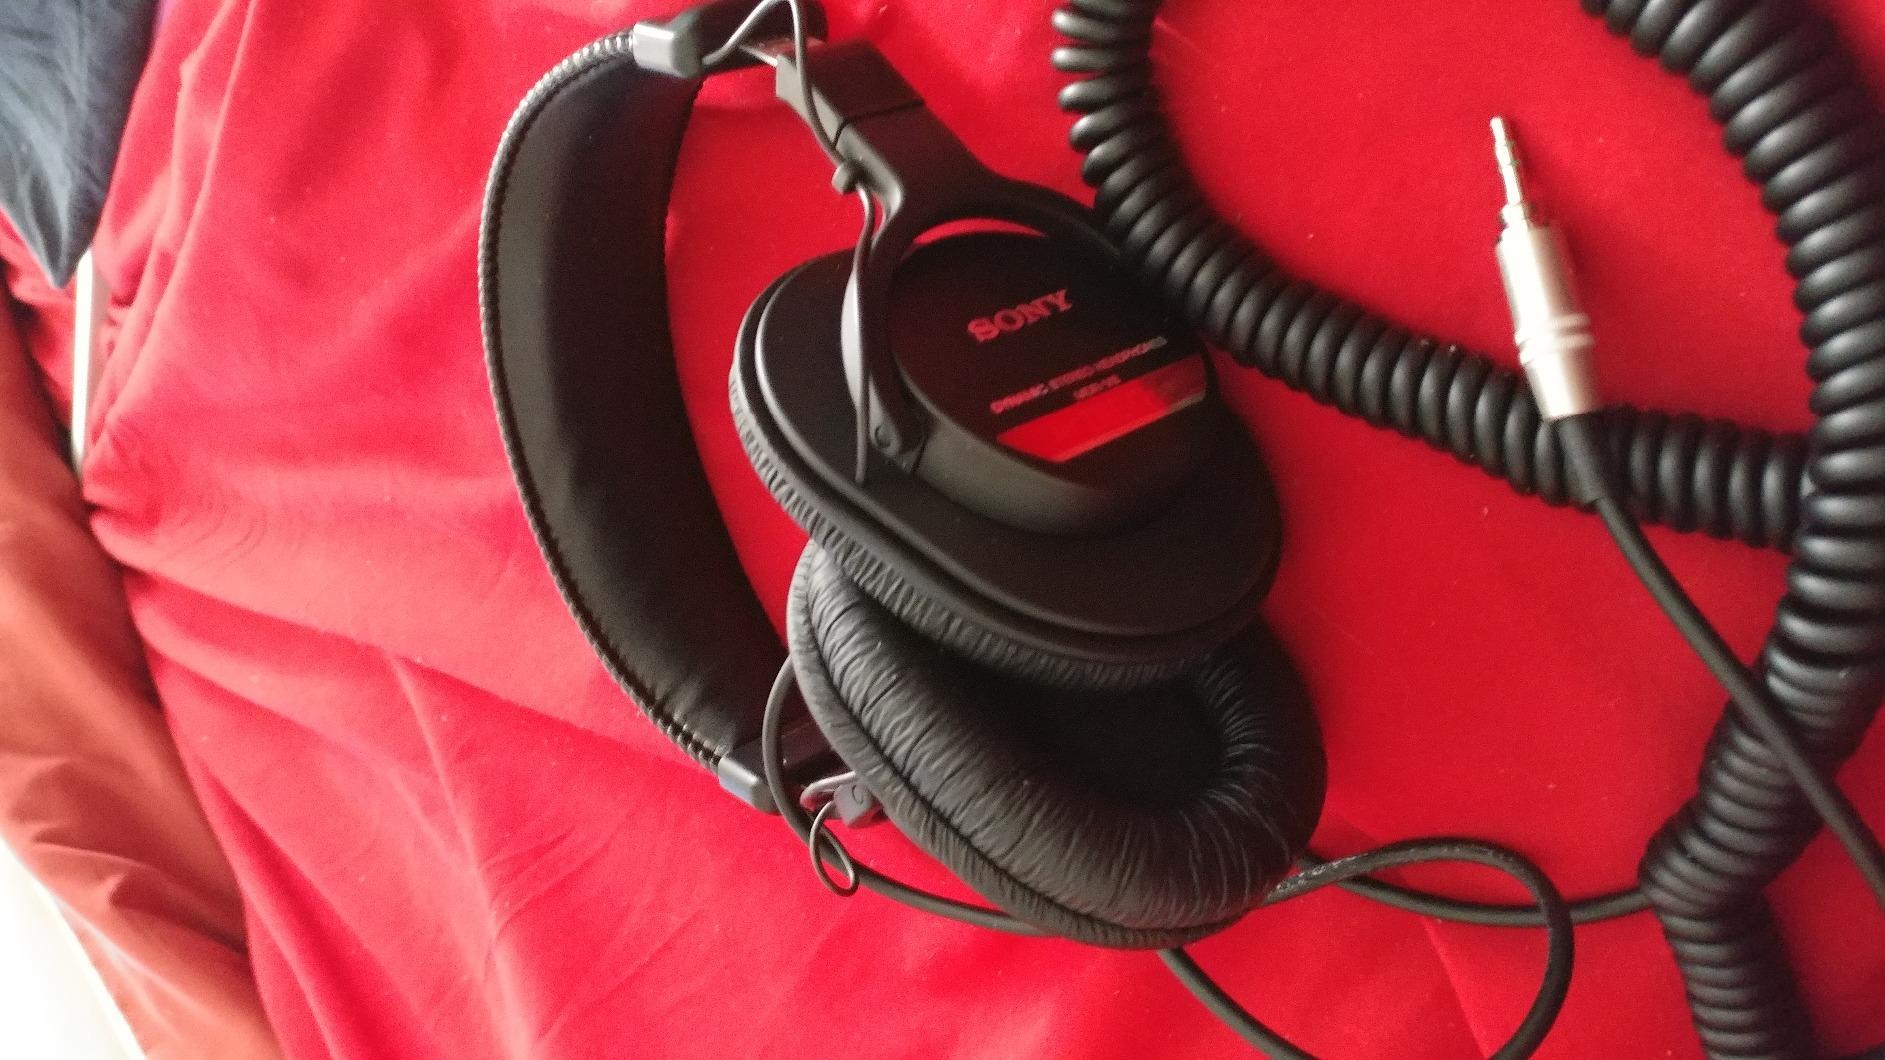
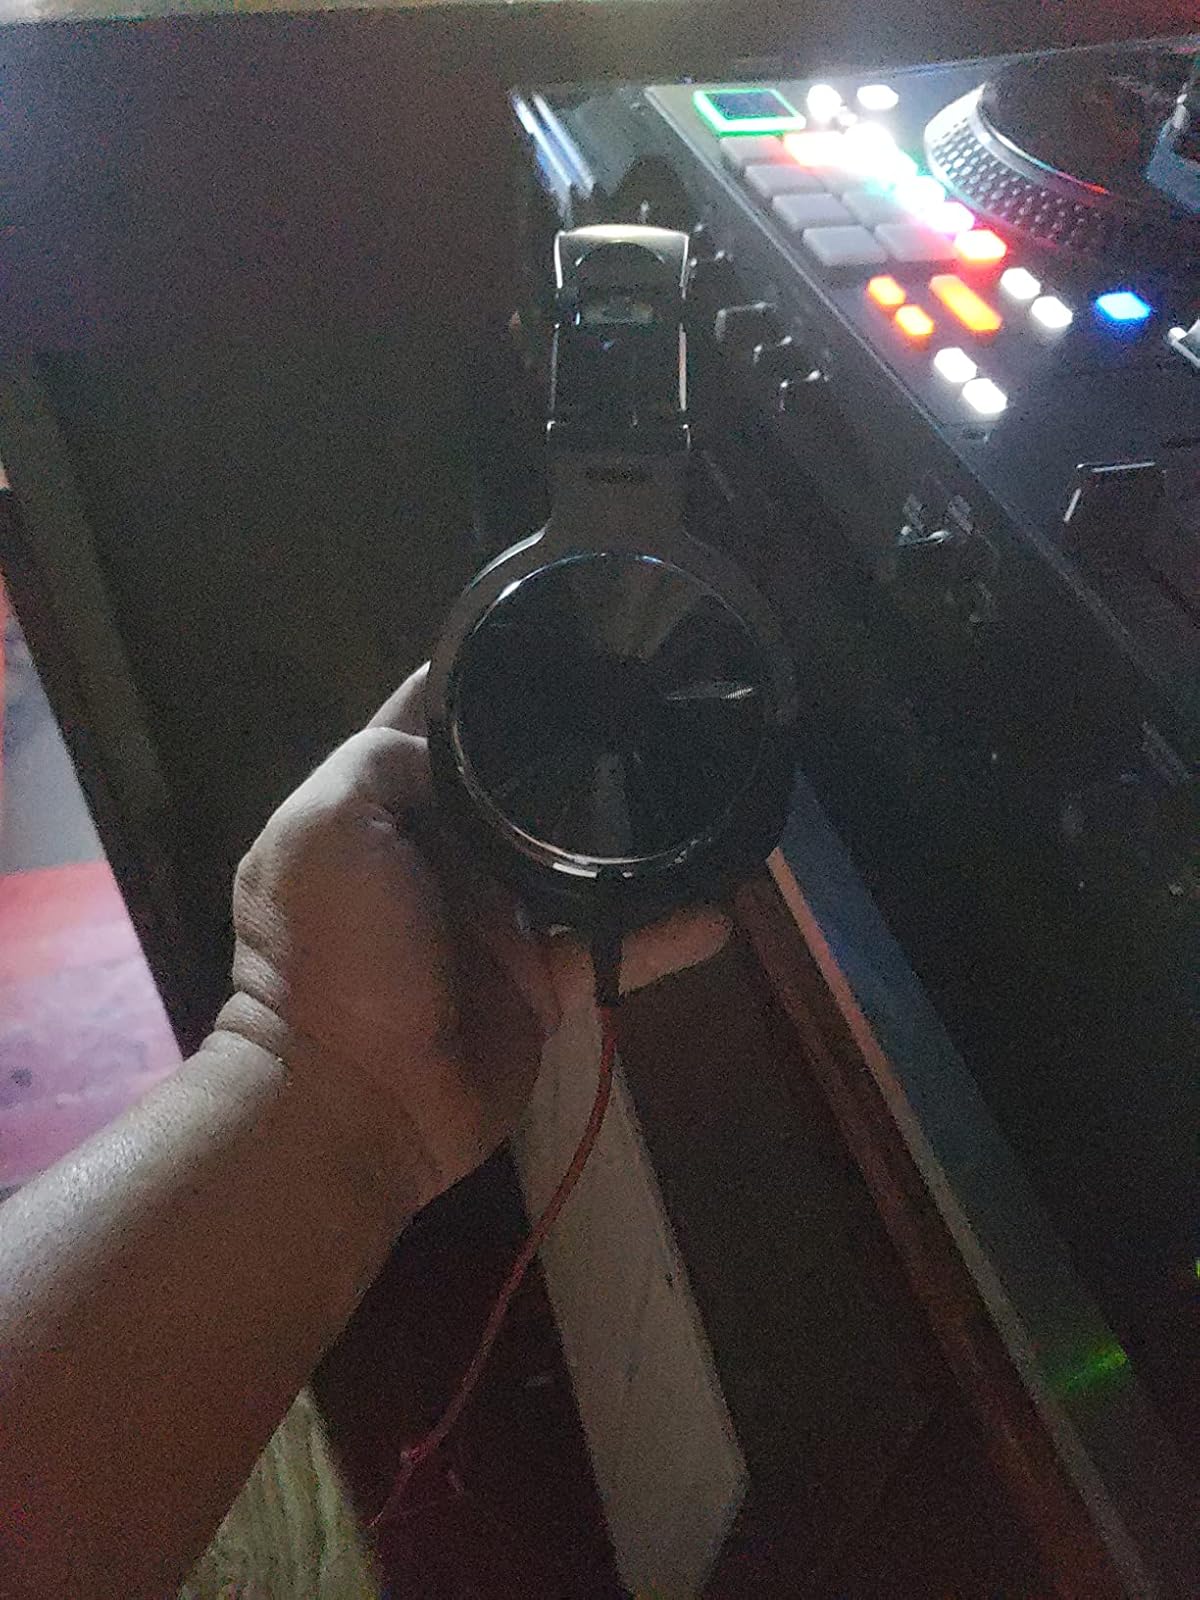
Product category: headphones
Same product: no